Commission on the Social Status of Black Men and Boys

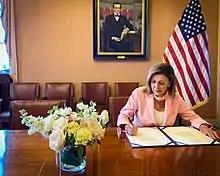
Speaker of the House Nancy Pelosi signs Representative Frederica S. Wilson's landmark legislation creating a commission on the social status of Black men and boys nationwide to send to the President’s desk.

The Commission on the Social Status of Black Men and Boys (CSSBMB) is a bipartisan, independent commission of the United States government, created in 2020, it is tasked with recommending policies to improve upon, or augment, current government programs. Established within the United States Commission on Civil Rights’ (USCCR) Office of the Staff Director and The CSSBMB will investigate potential civil rights violations affecting black males and study the disparities they experience in education, criminal justice, health, employment, fatherhood, mentorship, and violence. The CSSBMB will be responsible for producing an annual report to address the current conditions affecting black men and boys and make recommendations to improve the social conditions and provide vital guidance for Congress on effective strategies to reduce the racial disparities in education, criminal justice, health, and employment.